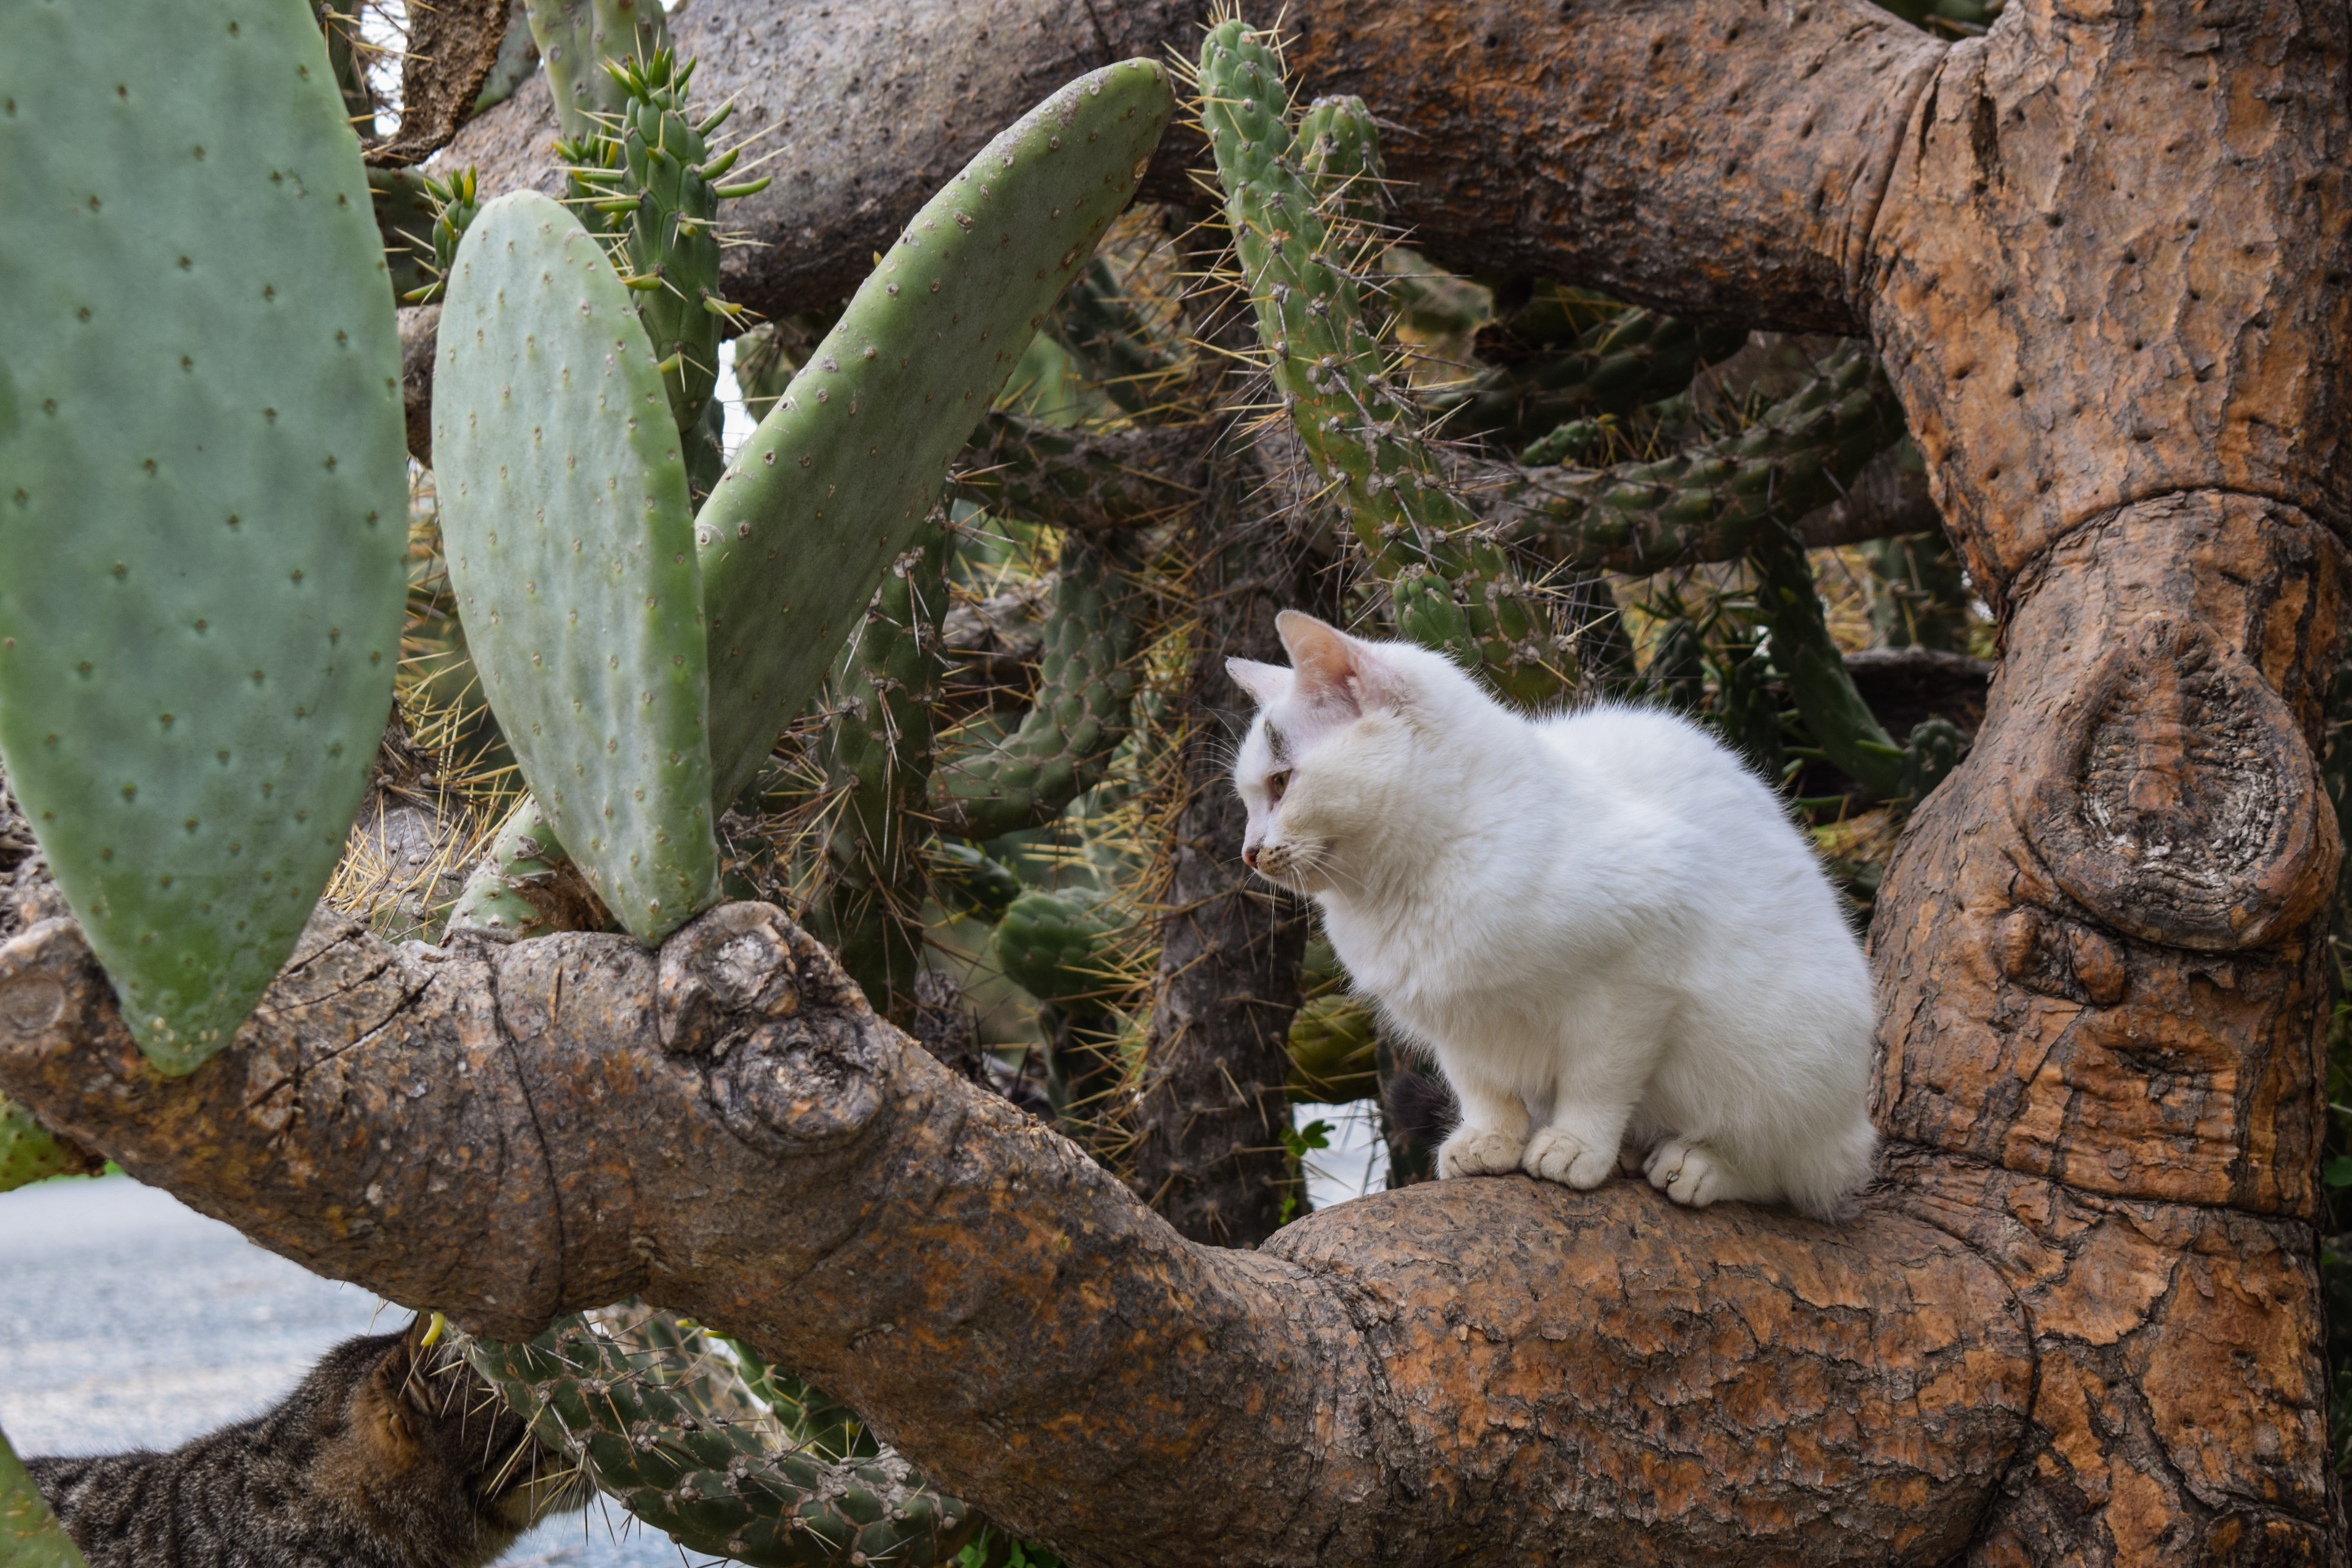
tree, grass, plant, countryside, animal, cute, looking, wildlife, young, cat, sitting, fauna, whiskers, kitty, adorable, stray, cyprus, prickly pear, small to medium sized cats, cat like mammal